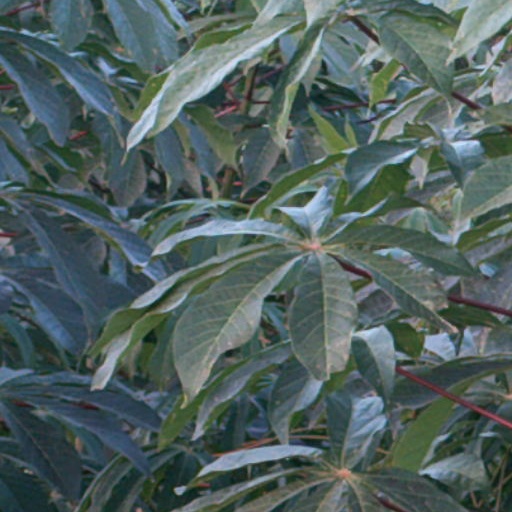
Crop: cassava